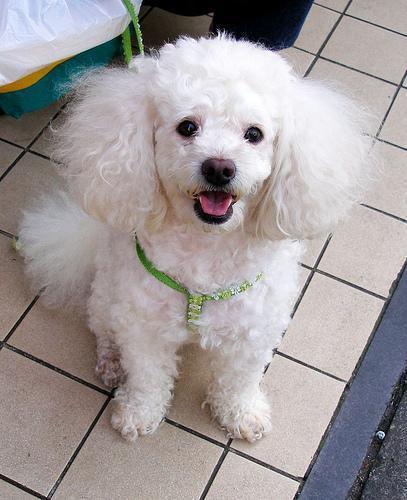
toy_poodle